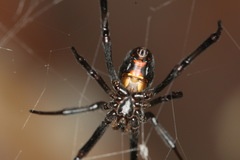
Species: Lactrodectus_hesperus